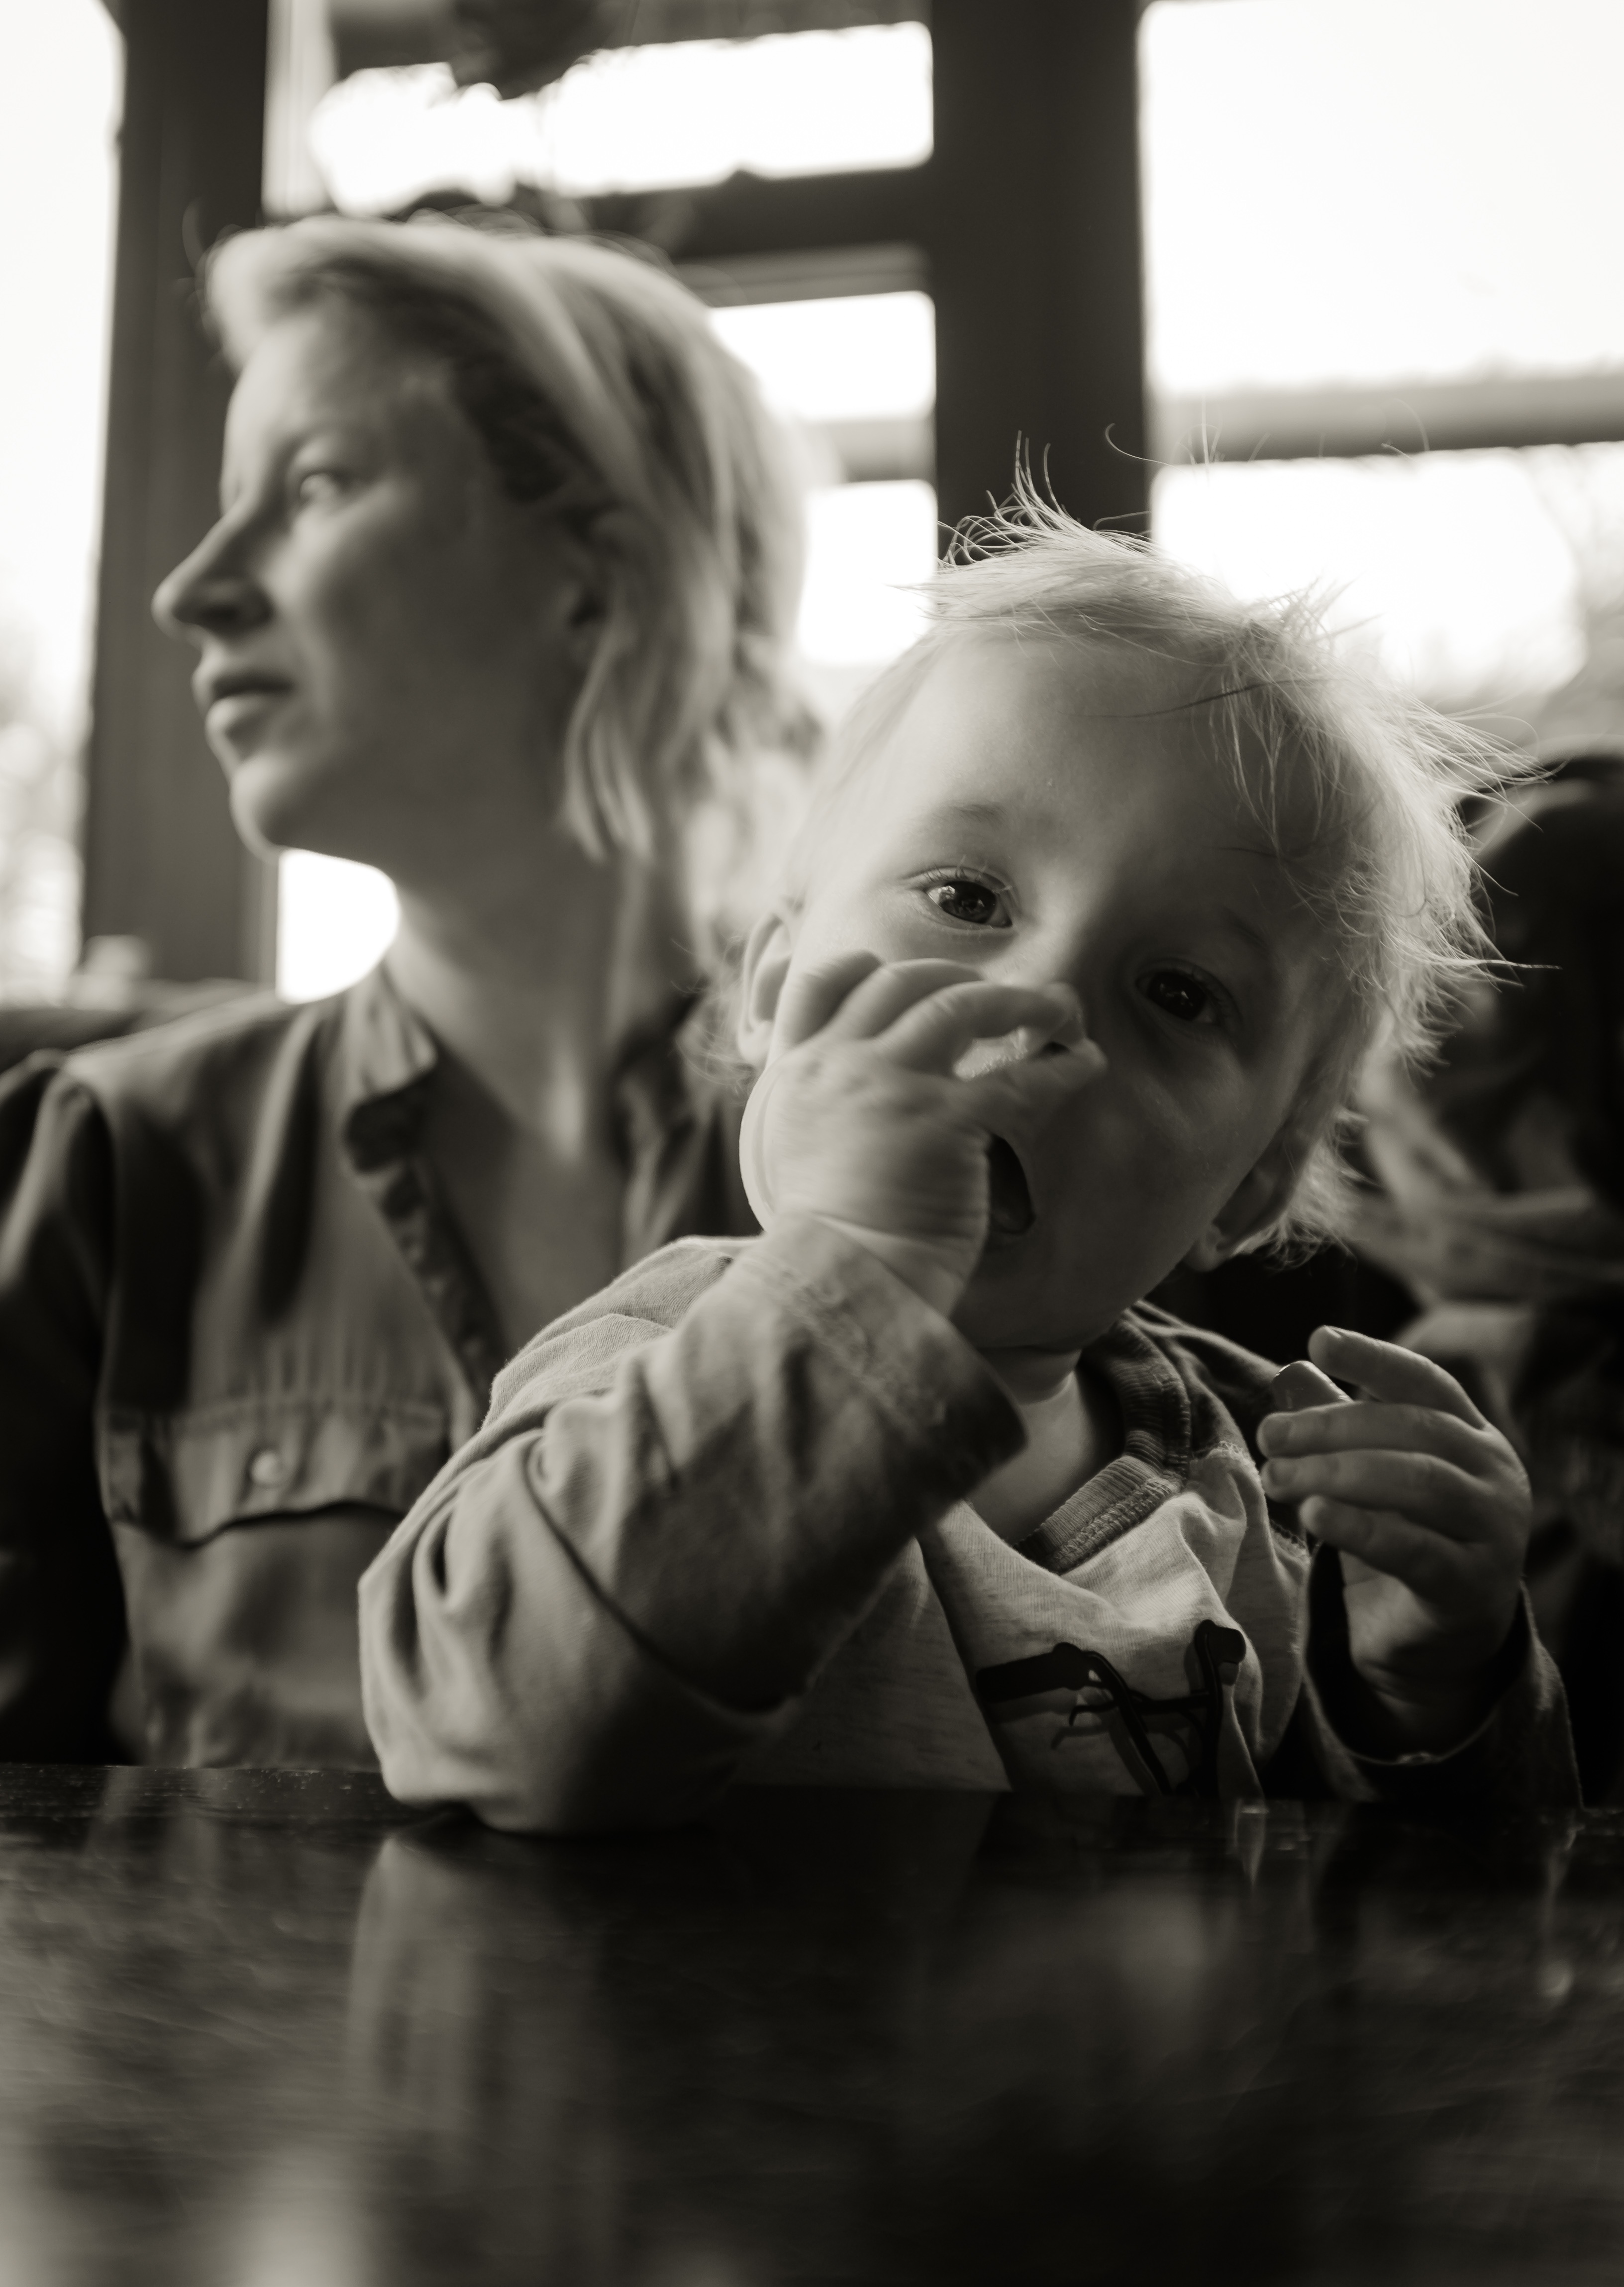
person, cafe, black and white, people, girl, woman, photography, kid, love, portrait, sitting, child, monochrome, smiling, parent, fun, mother, toddler, photograph, joy, emotion, daughter, parents and children, happy kid, woman happy, interaction, happy mother, monochrome photography, mother daughter, portrait photography, human positions